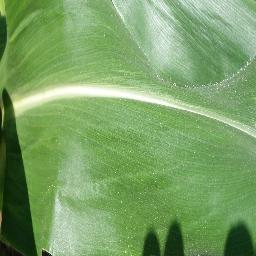
Label: Corn___healthy